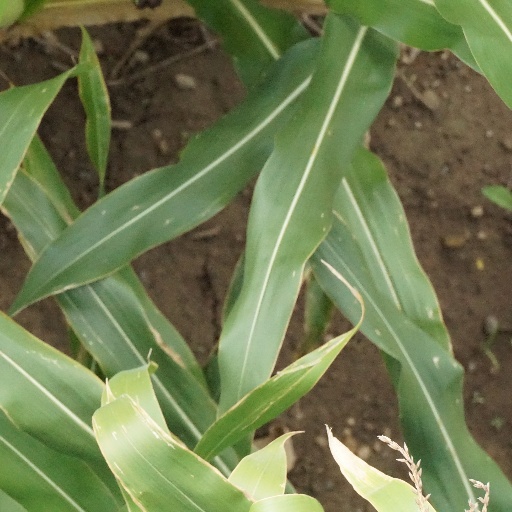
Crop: maize; corn